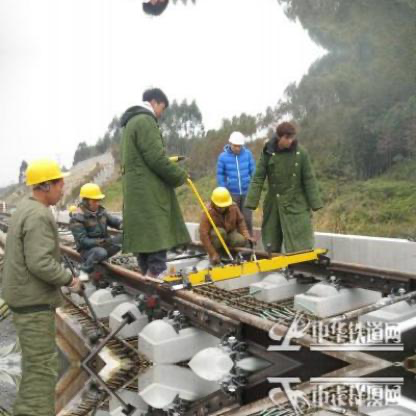
Objects in the image:
label: helmet
label: helmet
label: helmet
label: helmet
label: helmet
label: head
label: helmet